CFS Shelburne

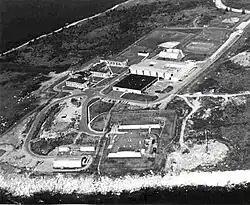
Canadian Forces Station Shelburne probably 1980s with permanent buildings

Canadian Forces Station (CFS) Shelburne is a former Canadian Forces Station that was a shore terminus for the Sound Surveillance System (SOSUS) from 1955 to 1994. It was located in the Municipality of the District of Shelburne, Shelburne County, Nova Scotia.